Robo Shankar

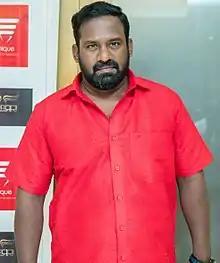

Robo Shankar is an Indian standup comedian who has appeared in character roles in Tamil films. He made his breakthrough with STAR Vijay's "Kalakkapovathu Yaaru", performing standup comedy. He is a now cast as regular on several shows on Star Vijay and has presented television shows for the channel.